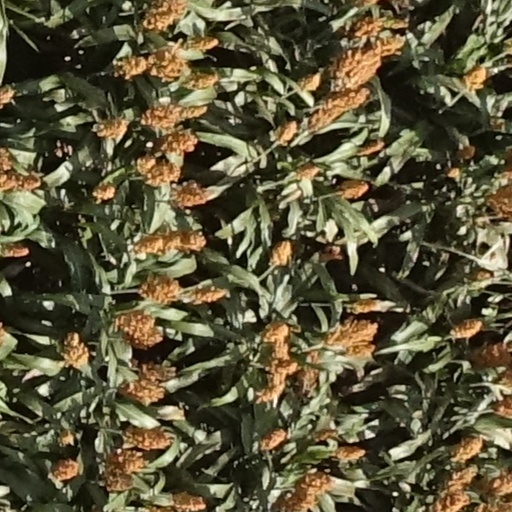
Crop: sorghum